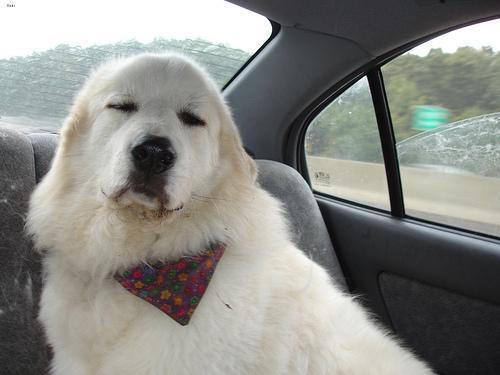
great pyrenees